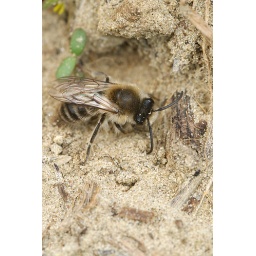
Colletes cunicularius male species sitting in front of her nest.